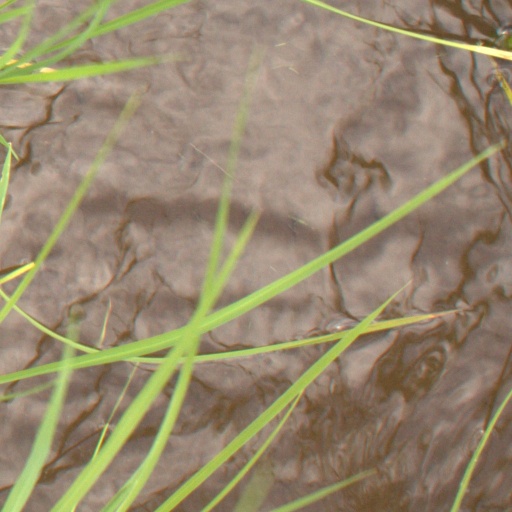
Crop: rice